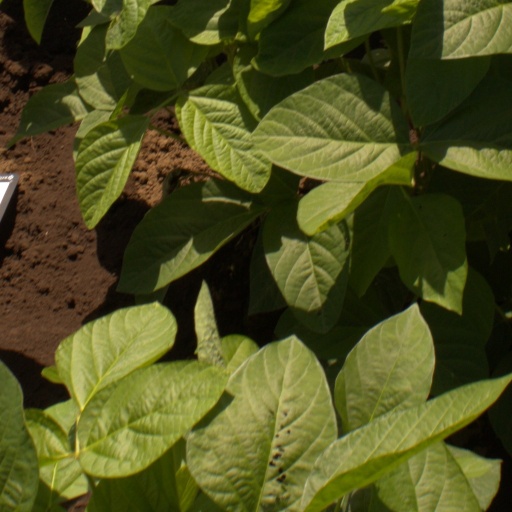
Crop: soybean